Ludovico Ottavio Burnacini

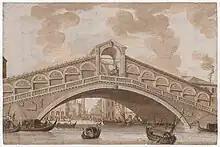
Lodovico Ottavio Burnacini: „Ponte di Rialto“ with Pantalone, end of the 17th c. Vienna, Theatermuseum.

In the middle of the 17th century, Venice was one of the most important theater cities in Europe. Beginning in the 1640s, Lodovico Ottavio’s father Giovanni led renowned theater houses in Venice, such as the "San Cassian", the "Teatro Santi Giovanni e Paolo" and the "Teatro Santissimi Apostoli". Some early engravings based on Giovanni’s designs, such as the one entitled "Trionfo del SS. Sacramento" (Prague, 1652), prove the close cooperation between father and son fostered during Lodovico's childhood. Working in his father’s workshop, Lodovico Ottavio, from an early age, witnessed the theater world, observing the eager cooperation and collaboration of "impresari", engineers, composers, musicians, actors etc.